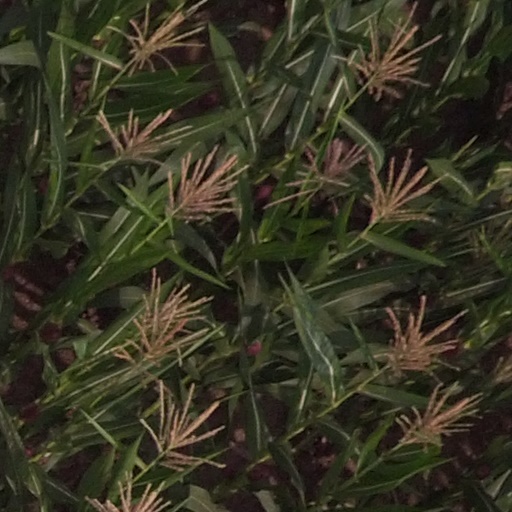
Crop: maize; corn